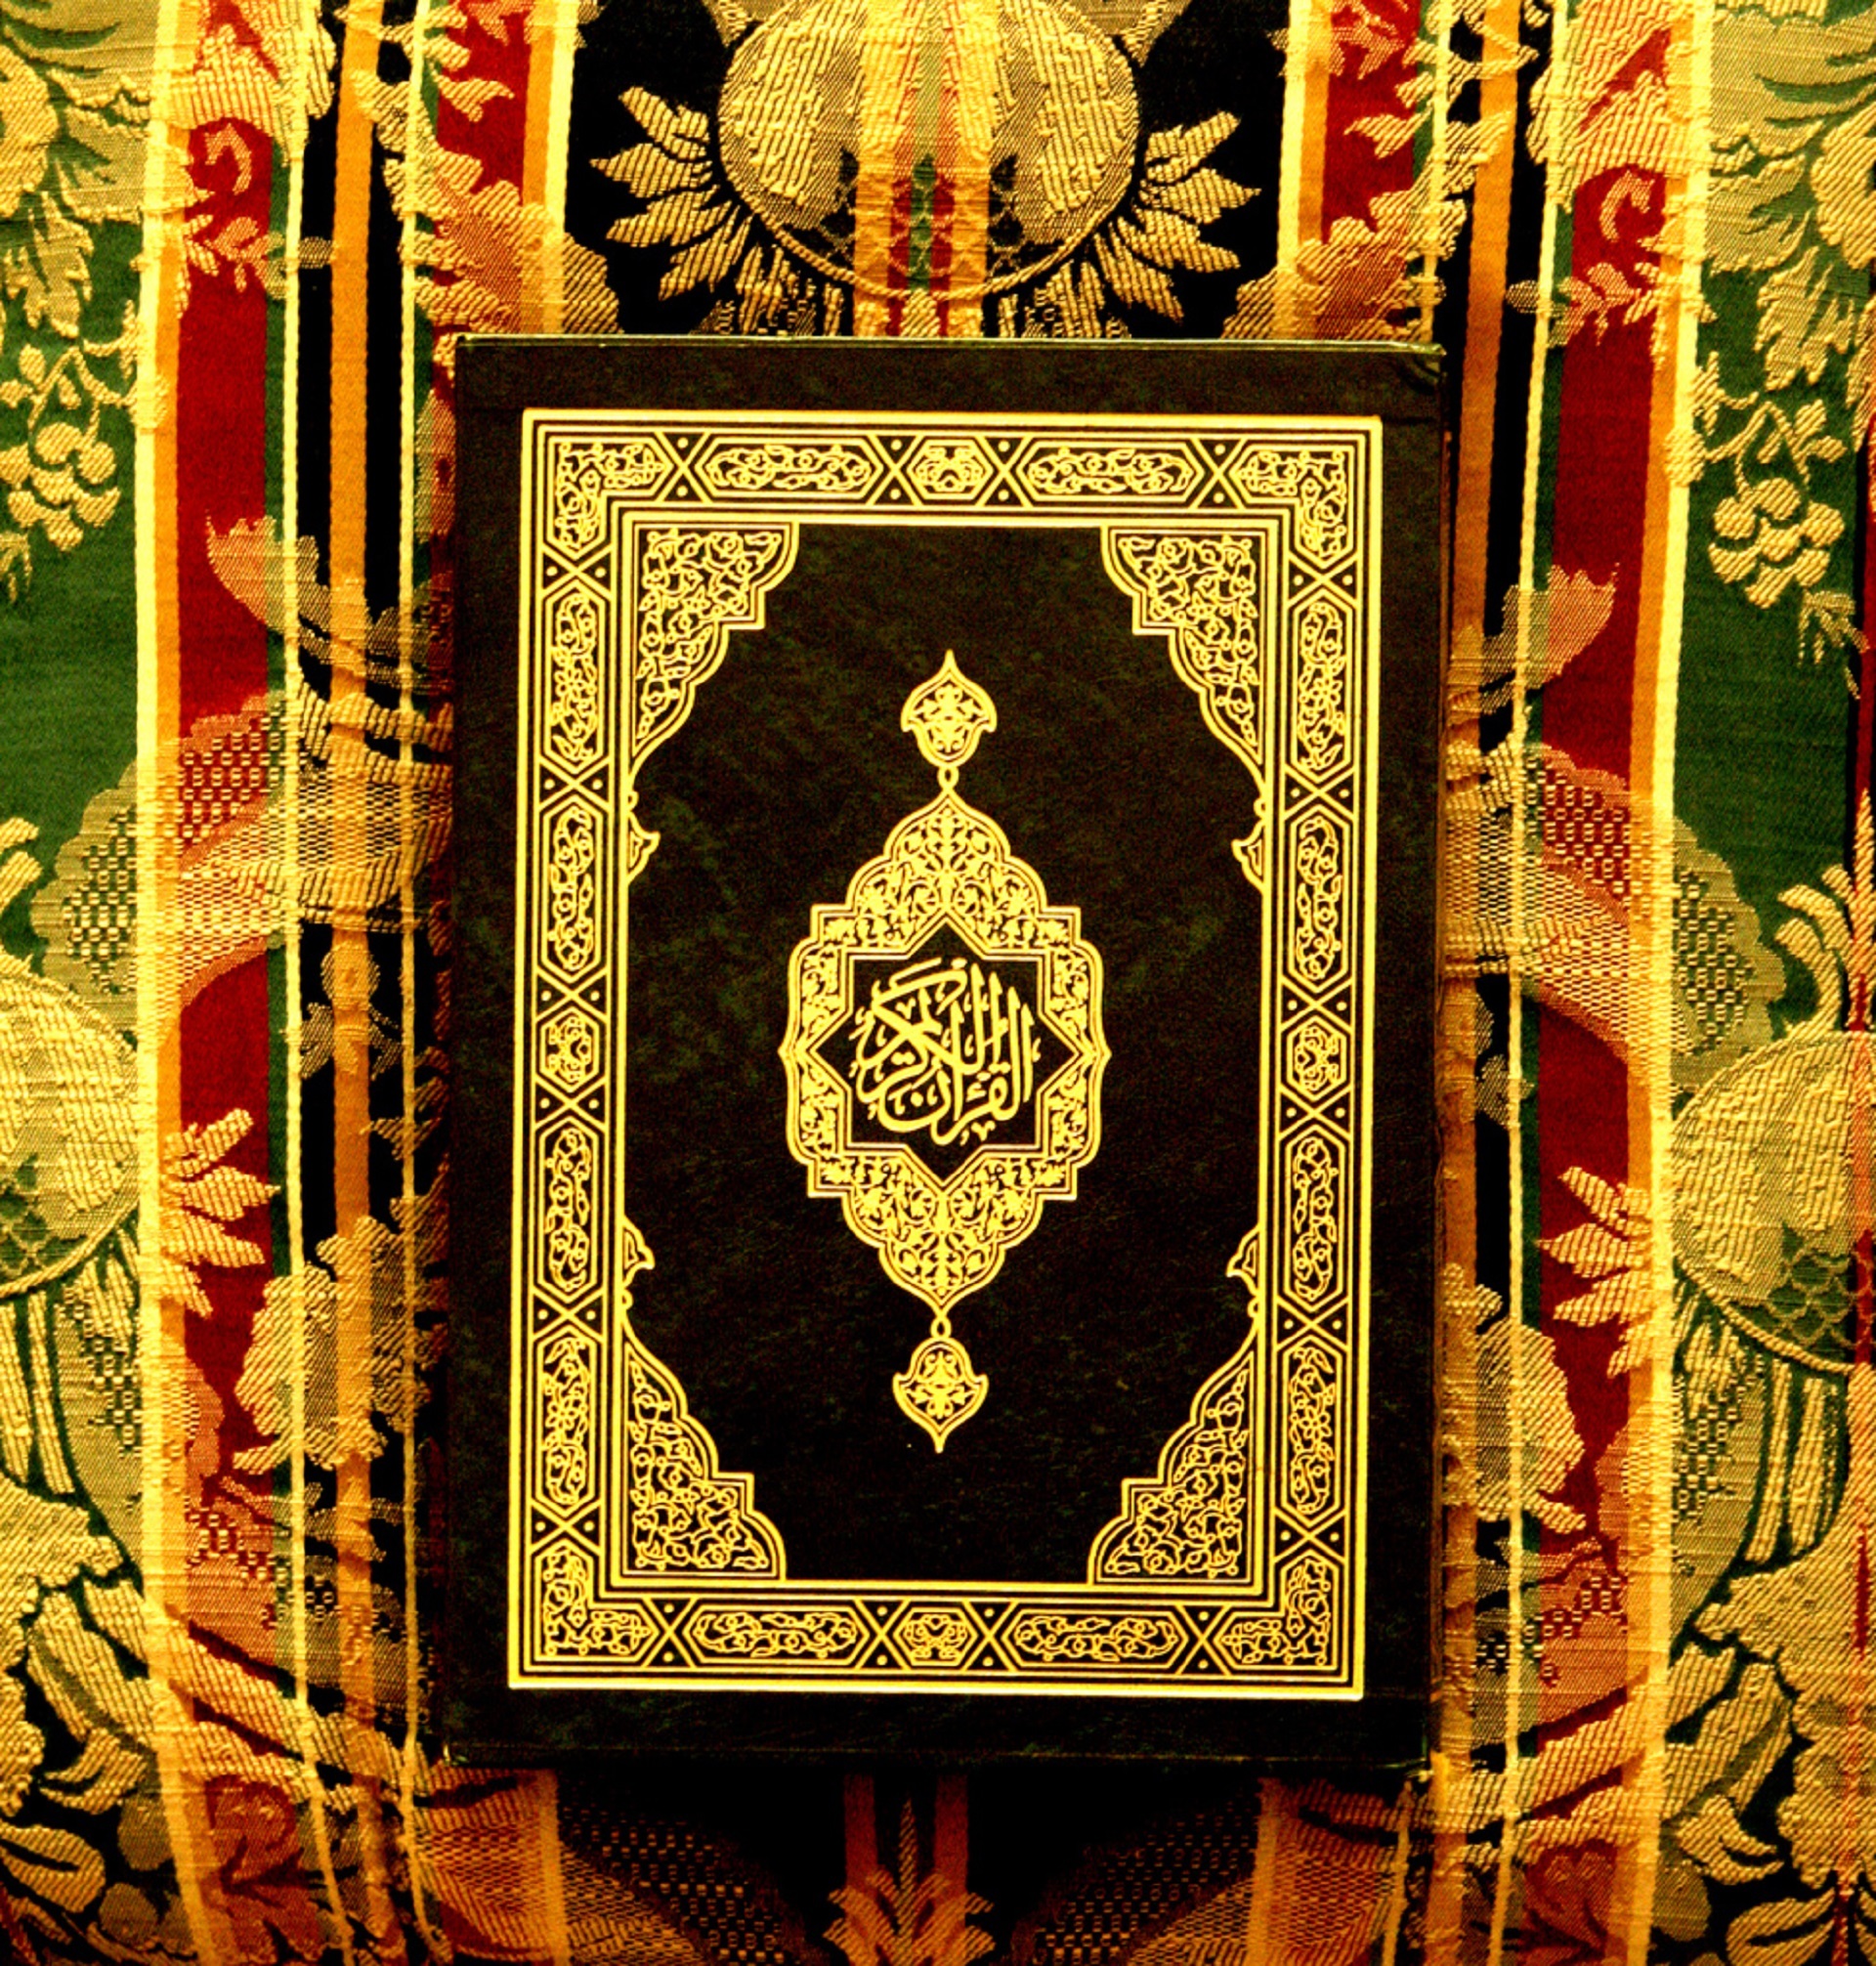
pattern, art, islam, holy, tapestry, calligraphy, carving, arabic, muslim, islamic, quran, allah